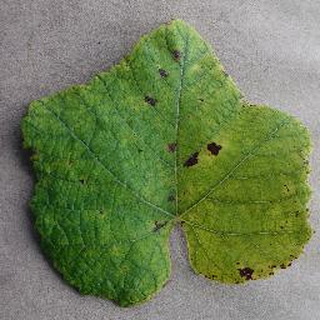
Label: grape_leaf_blight